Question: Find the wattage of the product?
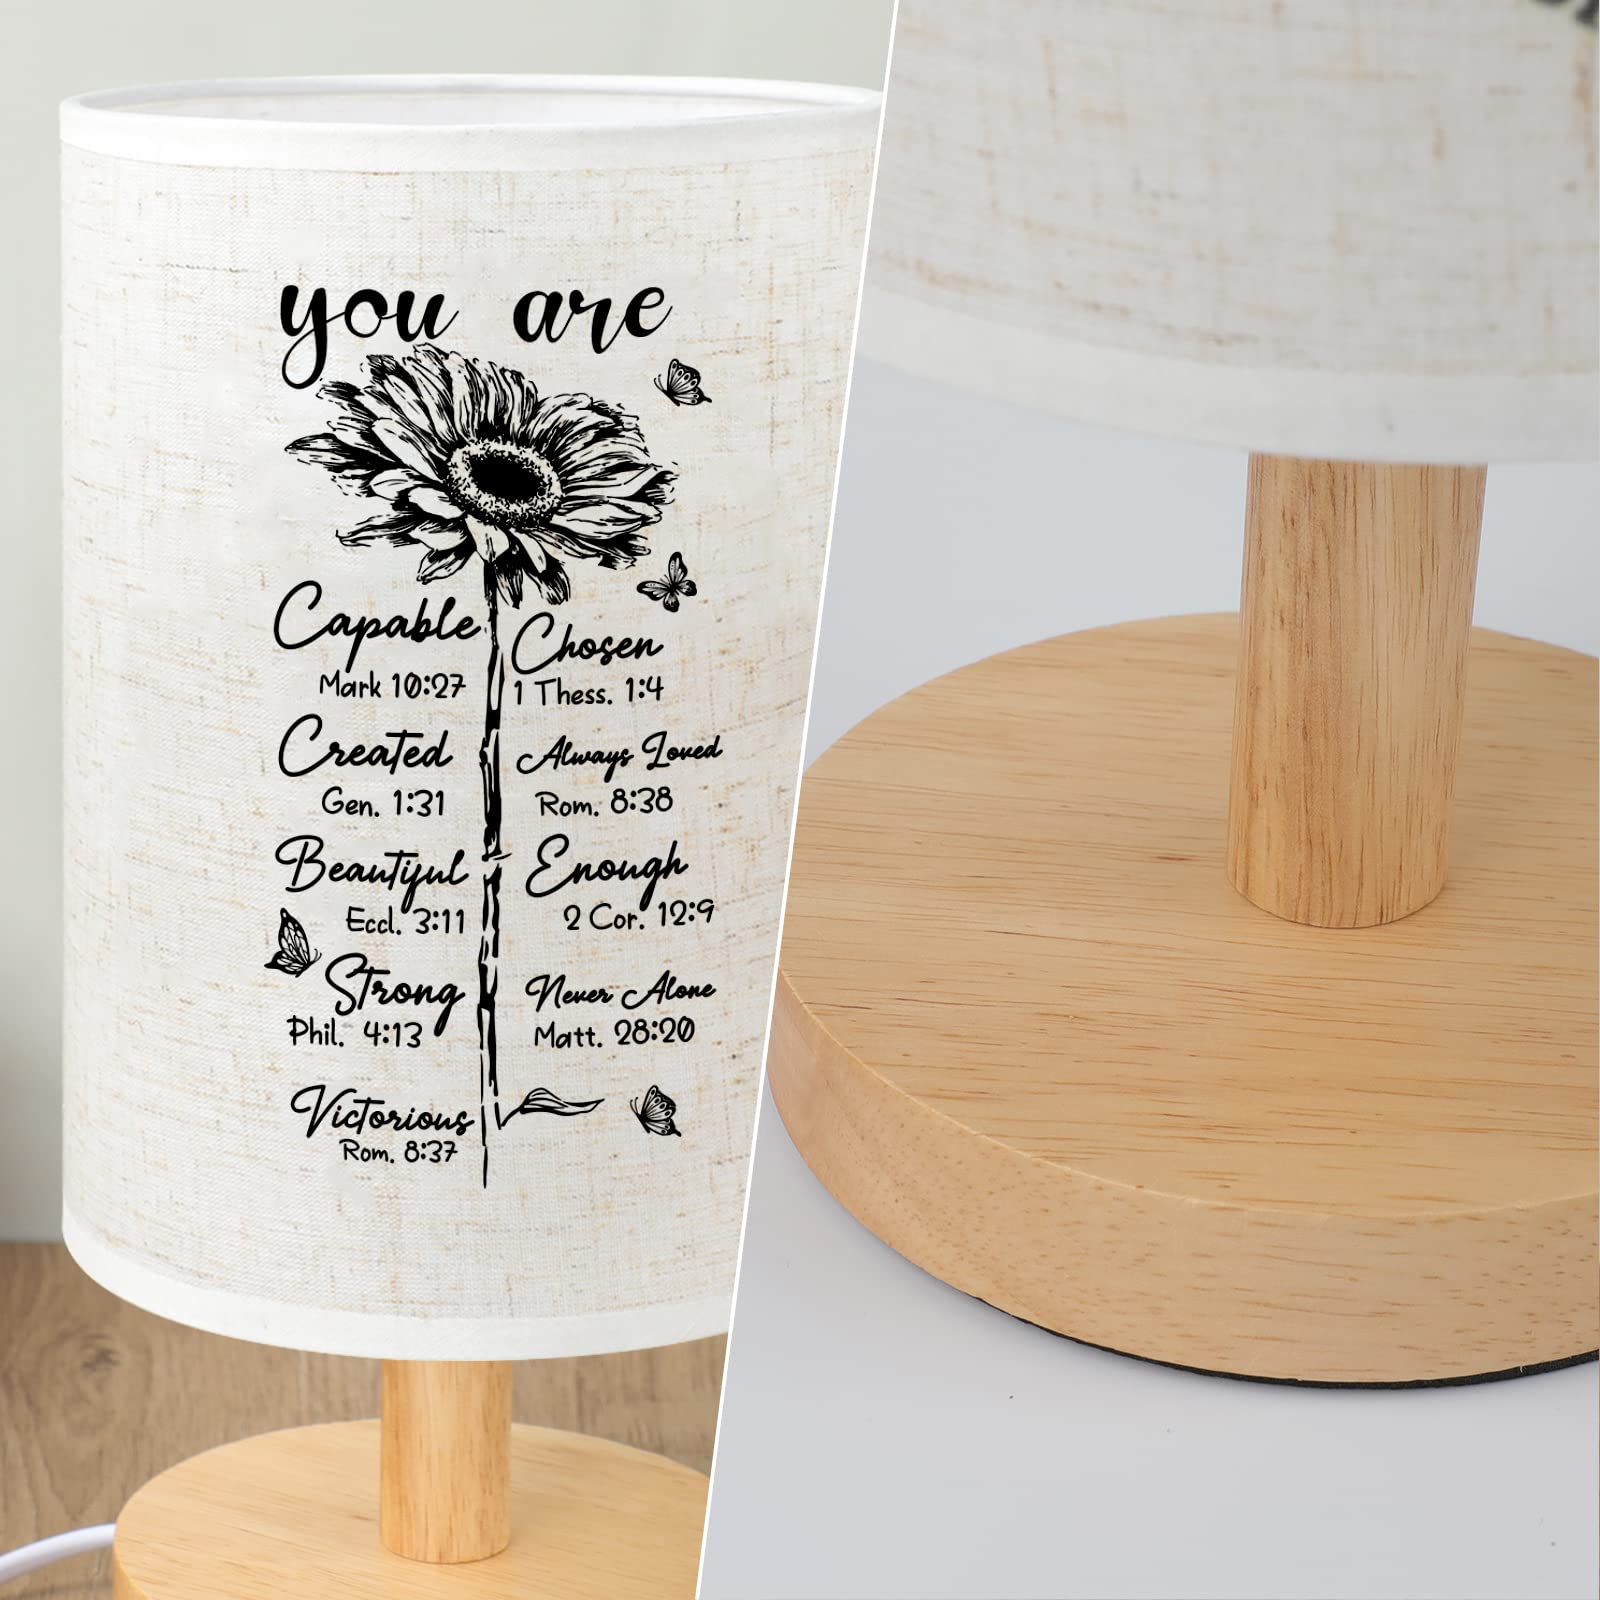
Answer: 28.0 watt